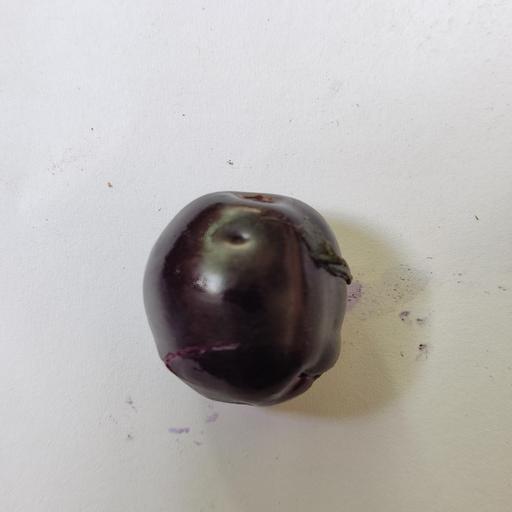
Crop type: Berry